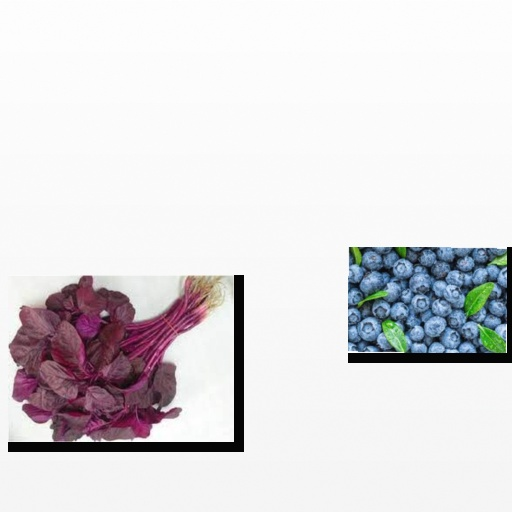
Food items: blueberry, amaranth